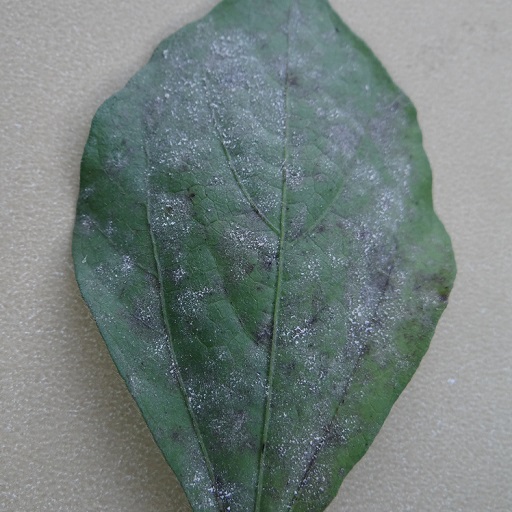
Label: Powdery Mildew